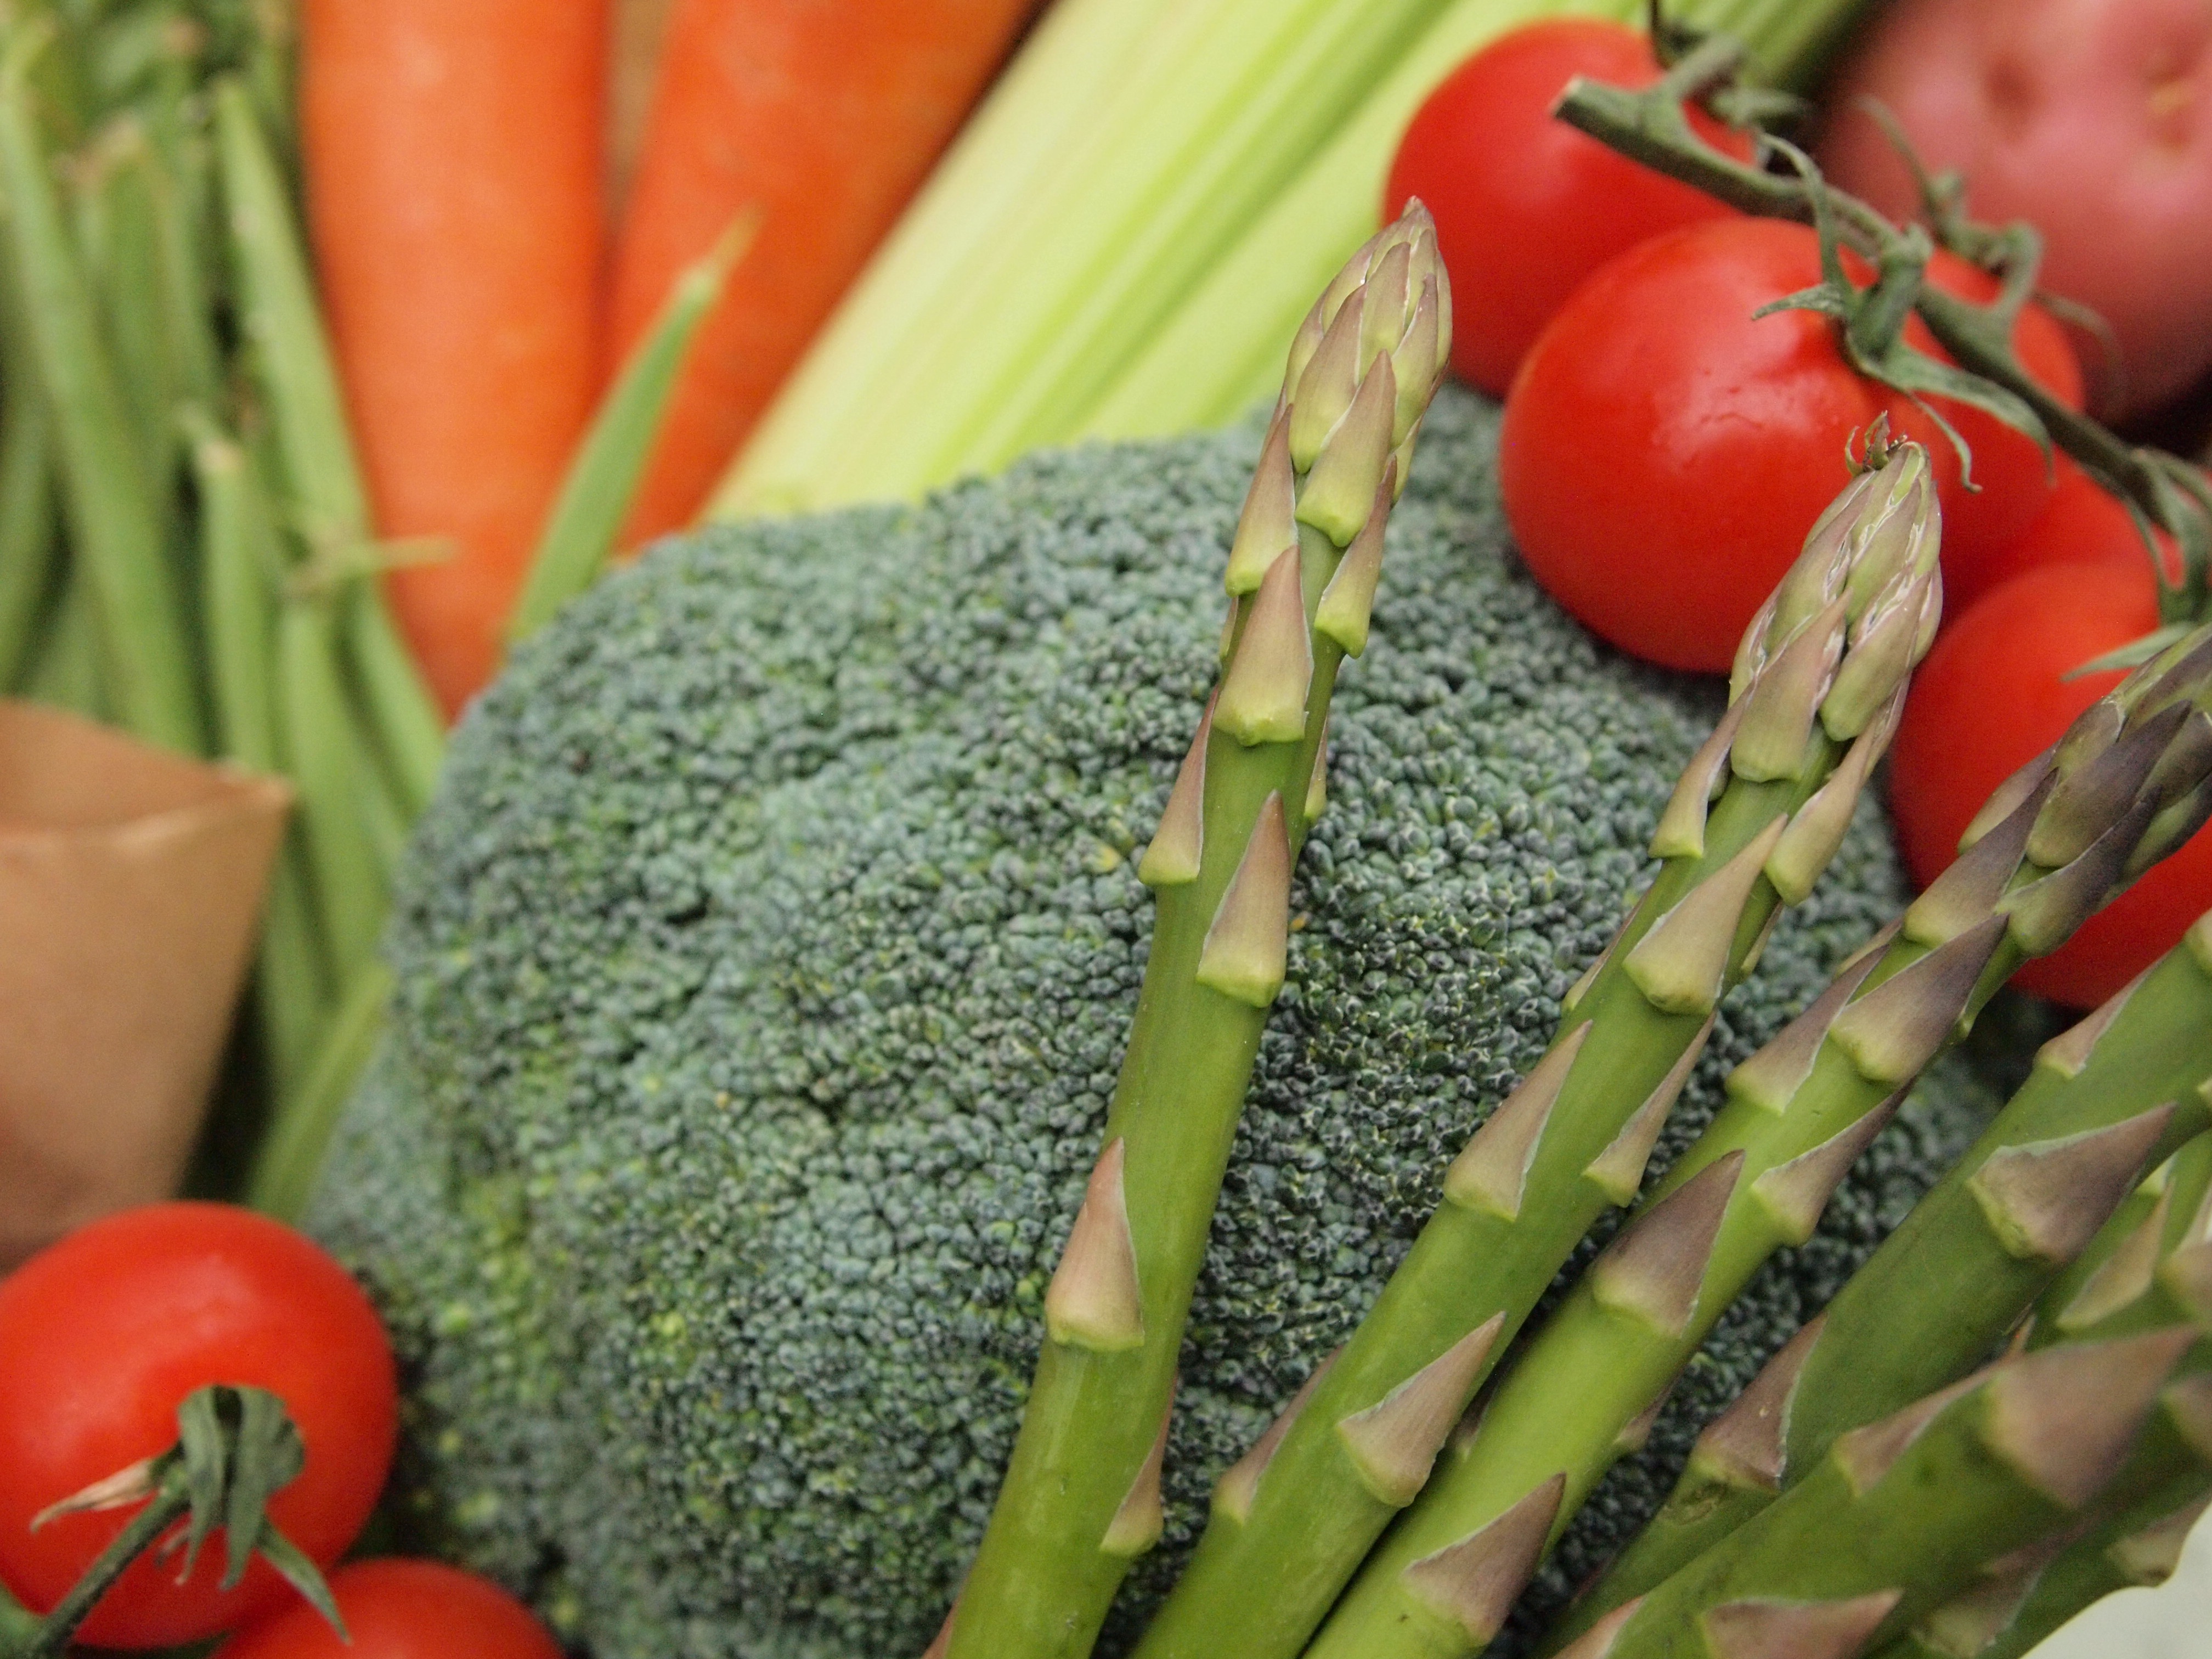
farm, fruit, food, salad, green, pepper, red, cooking, ingredient, produce, vegetable, fresh, healthy, broccoli, lettuce, tomato, nutrition, vegetables, tasty, cucumber, tomatoes, raw, celery, asparagus, organic, carrots, flowering plant, fresh vegetables, land plant